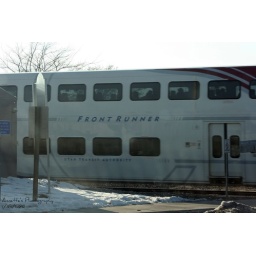
The new train next to our old house in Sunset, Utah